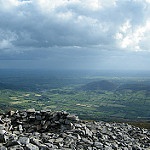
Label: mountain